Gin Cooley

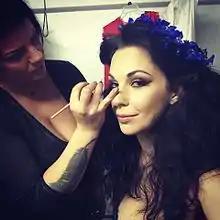
Gin Cooley in hair and makeup

Jennifer "Gin" Cooley is an American model, psychotherapist, composer and vocalist. Cooley has appeared in several popular music videos, including cameos for Casey James’ "Let's Don't Call it a Night" Rodney Atkins’ "Take a Back Road,"; Joe Nichols’ "Take It Off"; Jason Aldean's "Take a Little Ride" and landed the lead role for Lady Antebellum’s hit song "Wanted You More."